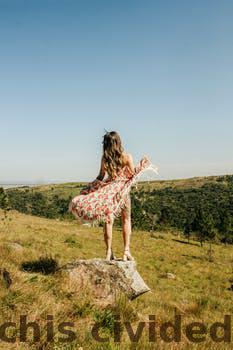
Label: Watermark